Meibomian gland

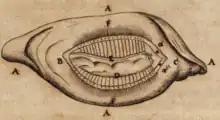
First drawing of the meibomian gland by Heinrich Meibom. Year 1666.

The glands were mentioned by Galen in 200 AD and were described in more detail by Heinrich Meibom (1638–1700), a German physician, in his work "De Vasis Palpebrarum Novis Epistola" in 1666. This work included a drawing with the basic characteristics of the glands.